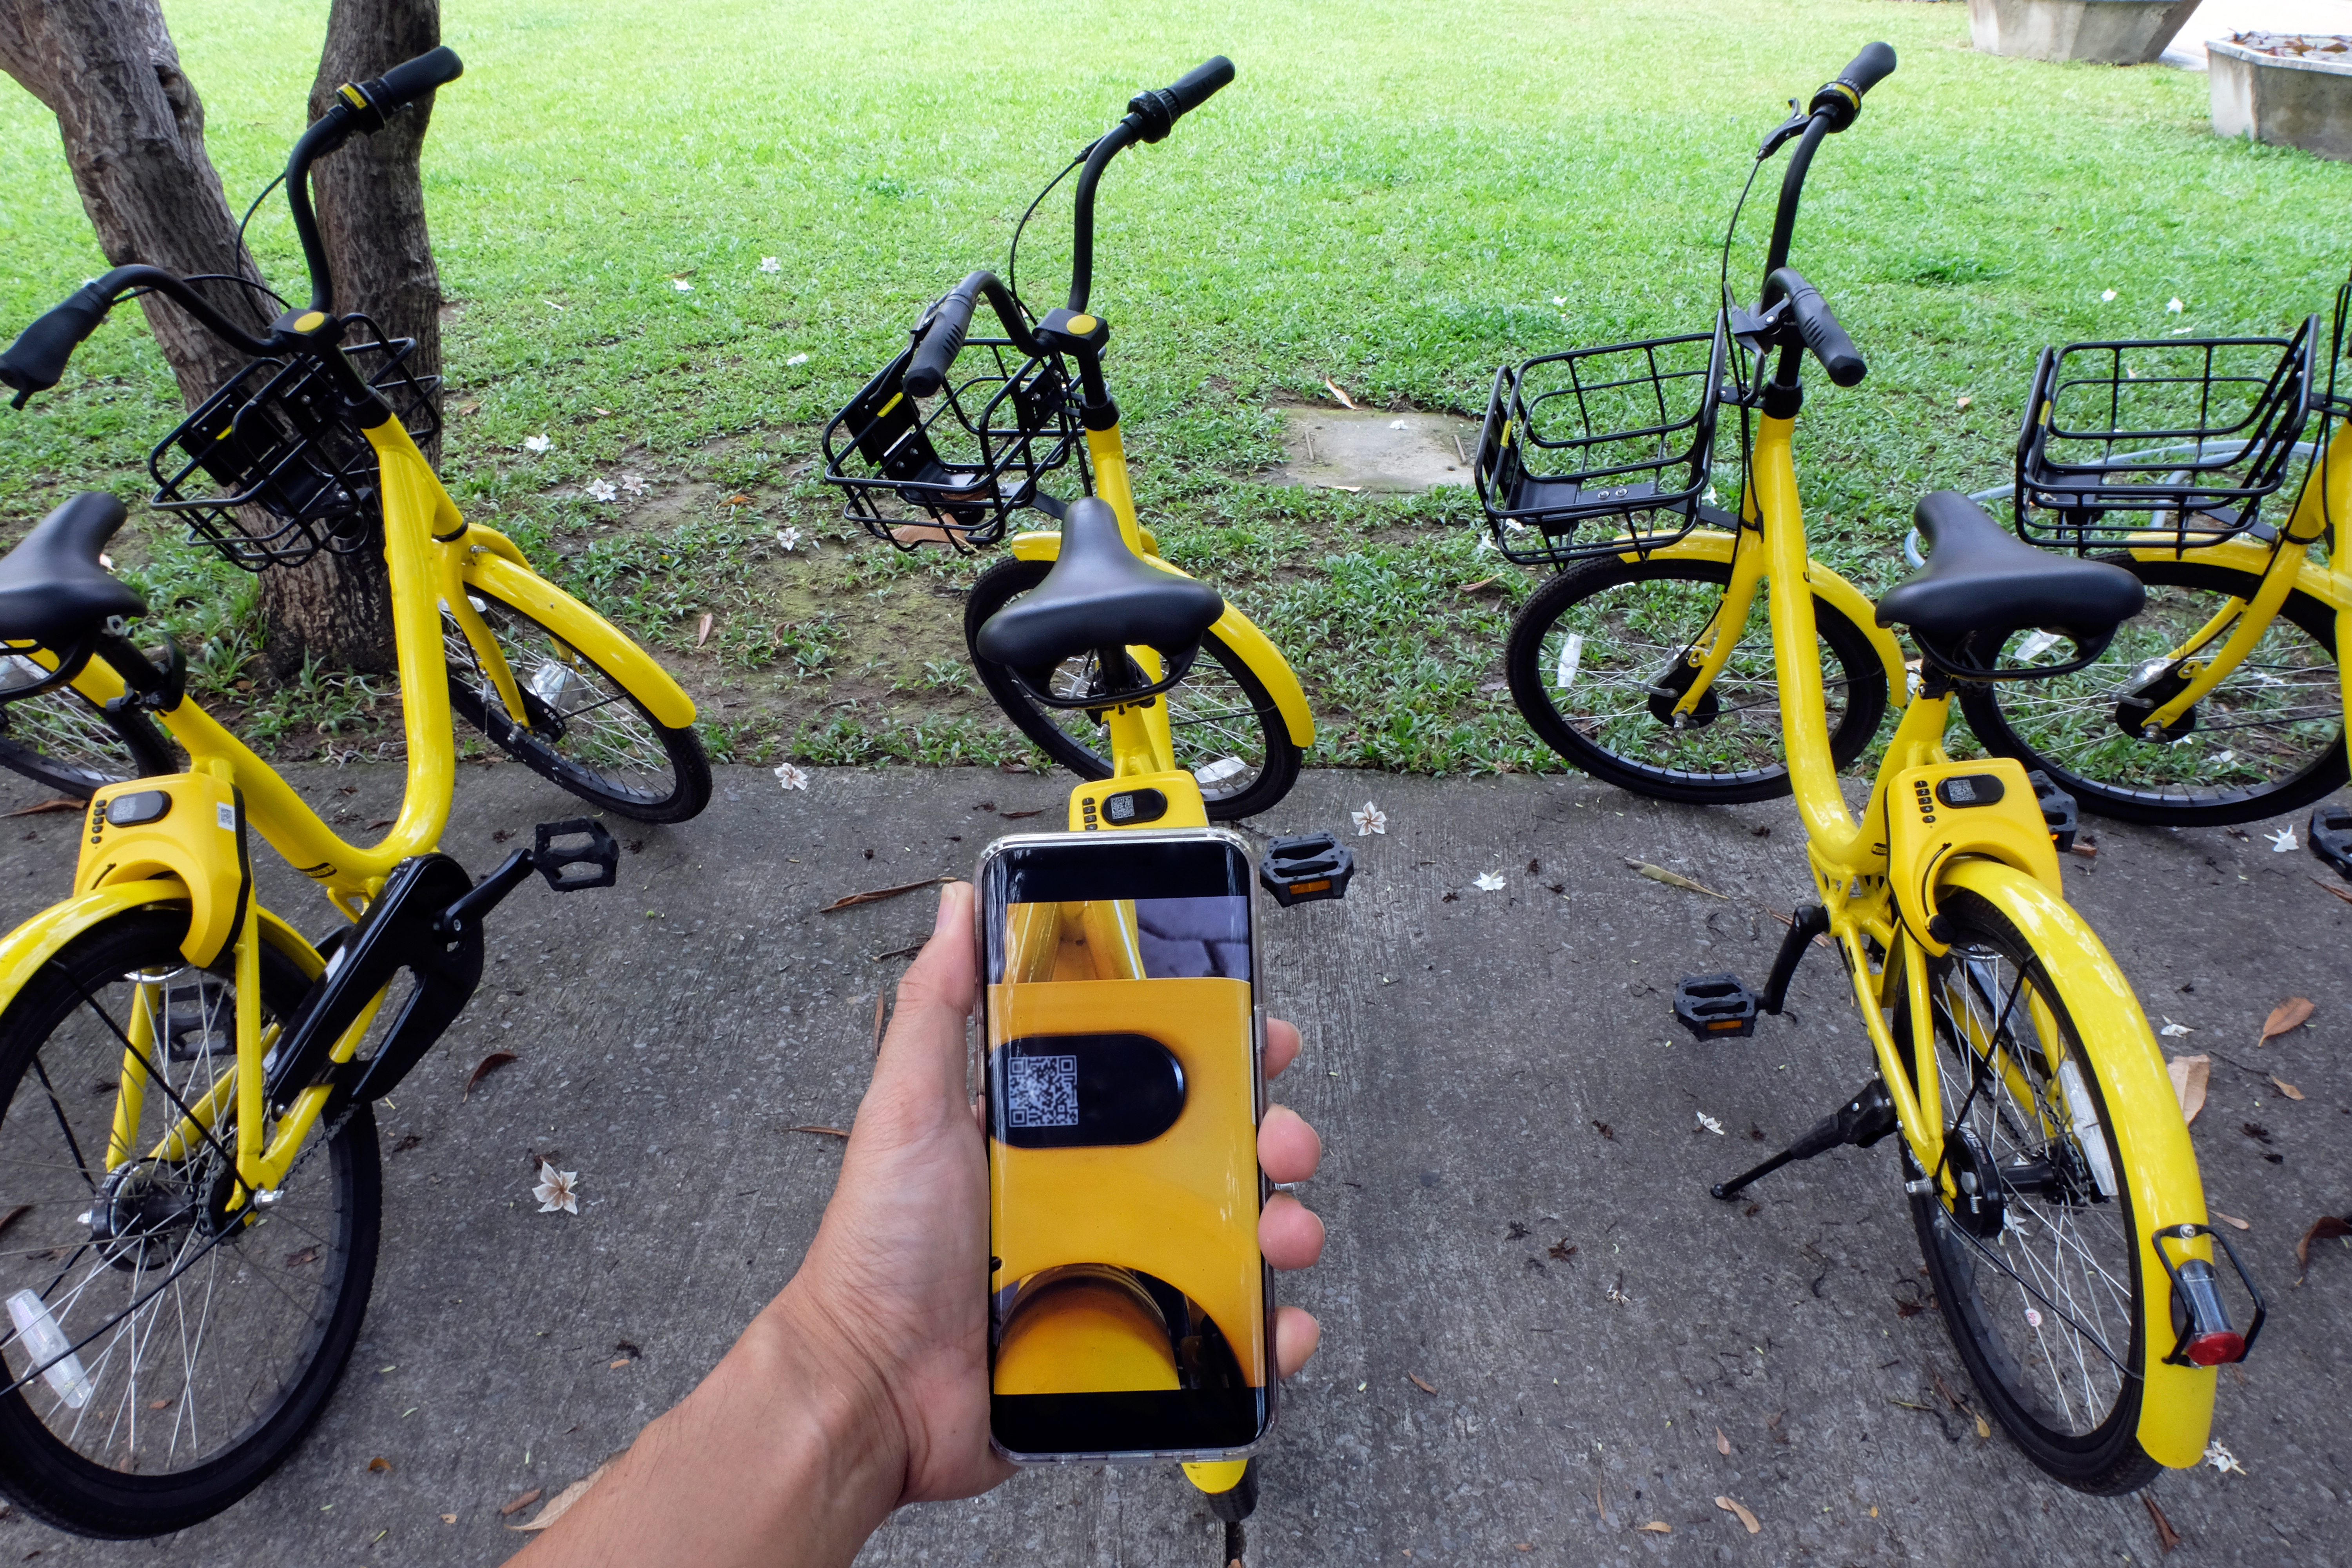
asia, asian, background, bicycle, bike, chengdu, china, chinese, city, cycle, day, editorial, fully, group, holiday, lifestyle, lined, lock, many, modern, outdoor, public, rent, rental, road, row, share, stand, station, street, system, tourism, transport, transportation, travel, urban, vehicle, wheel, world, yellow, equipment, healthy, hire, ride, sidewalk, sport, town, traffic, bicycle wheel, bicycle accessory, bicycle part, bicycle handlebar, bicycle pedal, mode of transport, bicycle saddle, bicycle fork, bicycle tire, sports equipment, bicycle drivetrain part, bicycle frame, photography, spoke, road bicycle